Automation

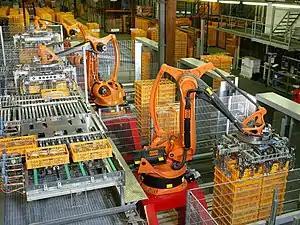
KUKA industrial robots being used at a bakery for food production

Online shopping could be considered a form of automated retail as the payment and checkout are through an automated online transaction processing system, with the share of online retail accounting jumping from 5.1% in 2011 to 8.3% in 2016. However, two-thirds of books, music, and films are now purchased online. In addition, automation and online shopping could reduce demands for shopping malls, and retail property, which in the United States is currently estimated to account for 31% of all commercial property or around . Amazon has gained much of the growth in recent years for online shopping, accounting for half of the growth in online retail in 2016. Other forms of automation can also be an integral part of online shopping, for example, the deployment of automated warehouse robotics such as that applied by Amazon using Kiva Systems.